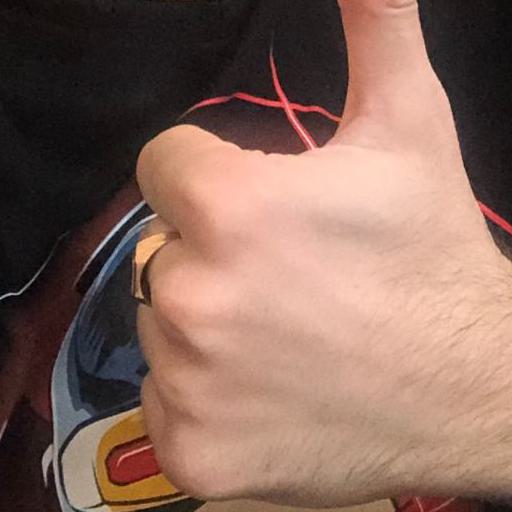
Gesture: like